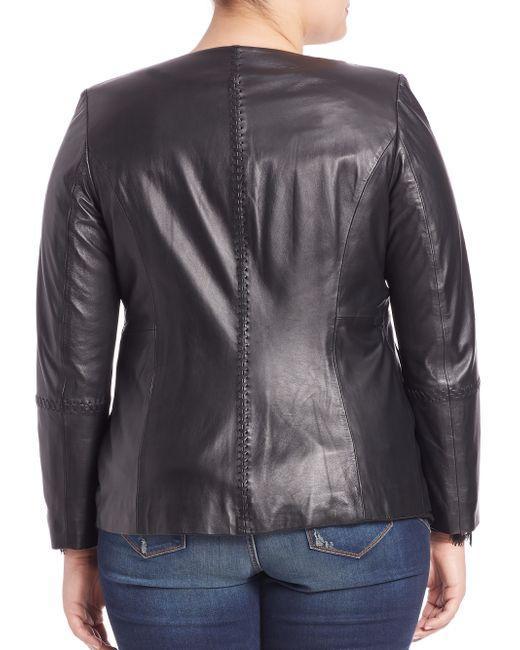
Schwarze Slim Fit Lederjacke für Damen